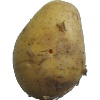
Label: Potato White 1